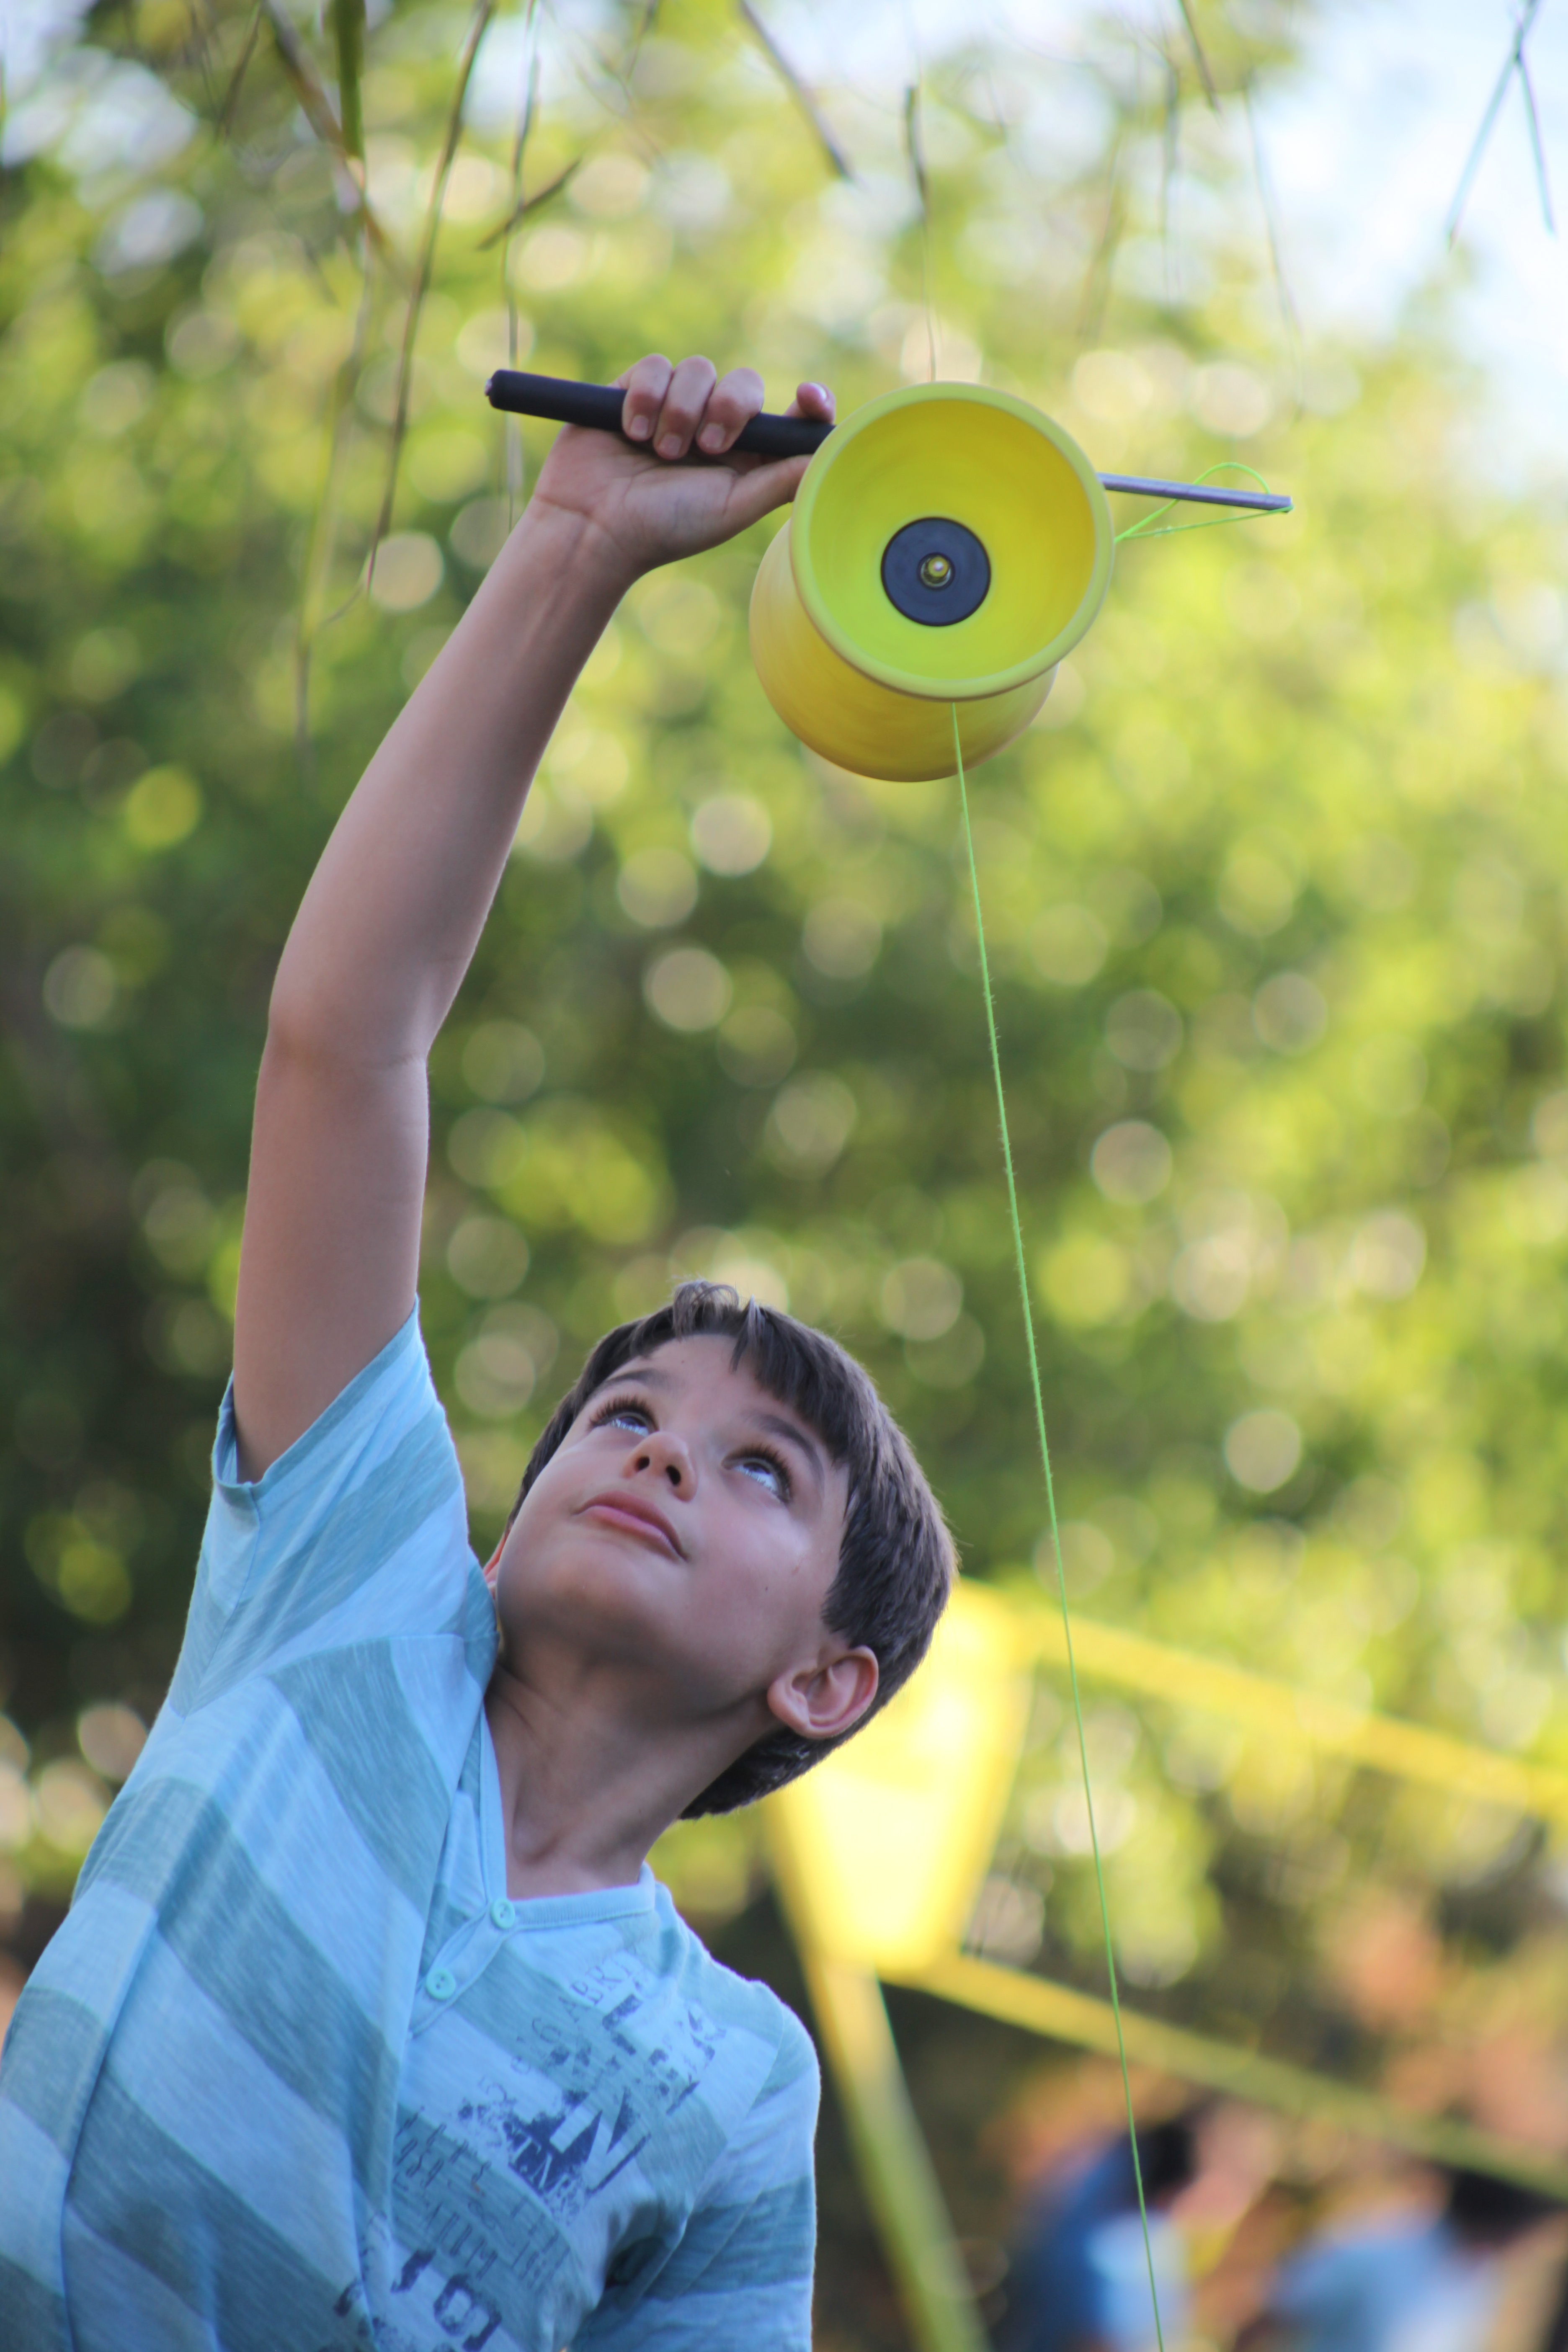
game, play, flower, boy, touch, spring, green, child, blue, yellow, season, fun, athlete, janbolo